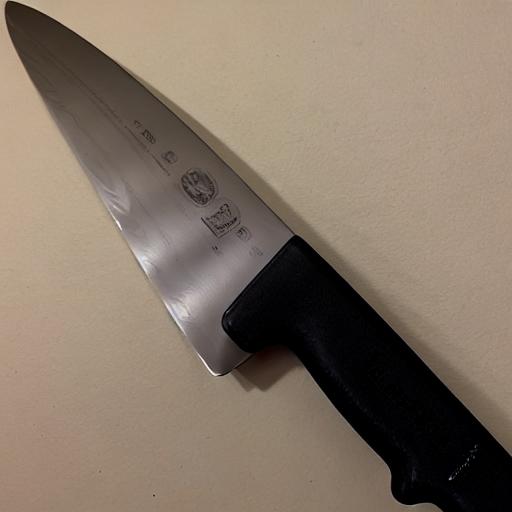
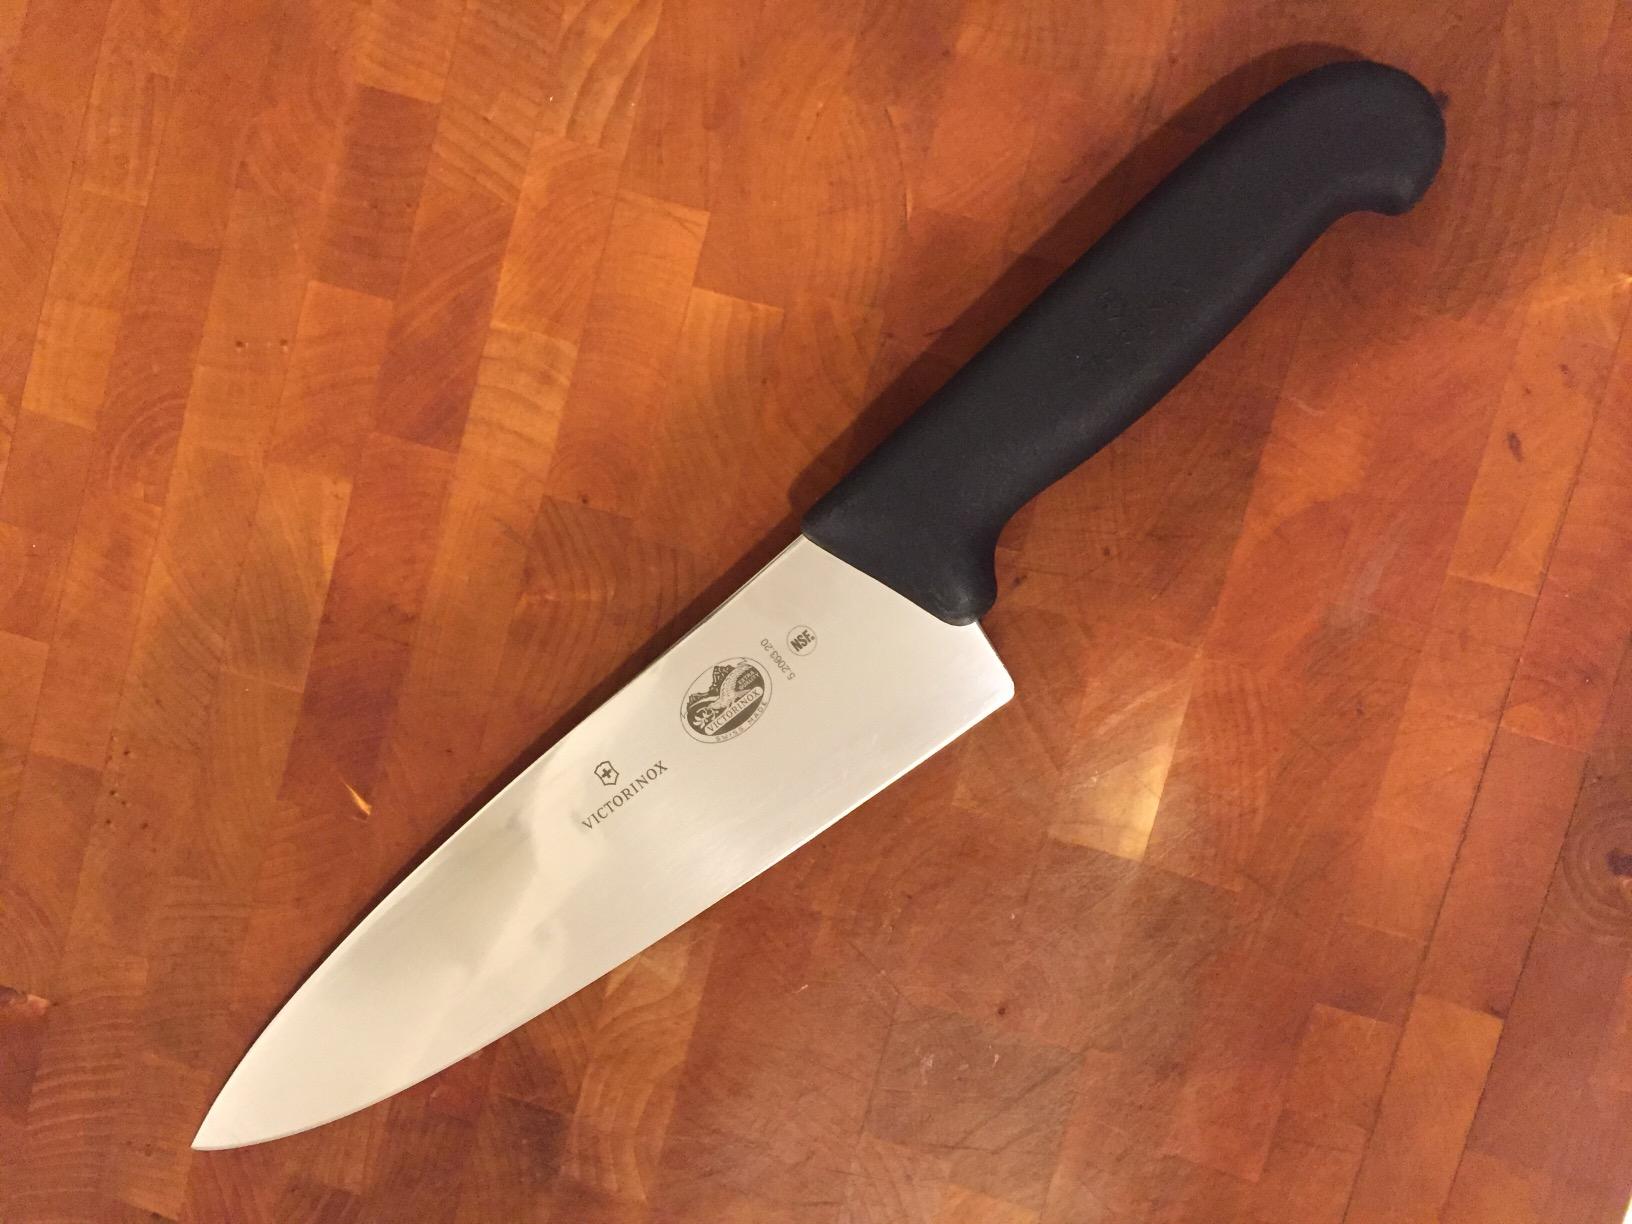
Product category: items_knife
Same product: no